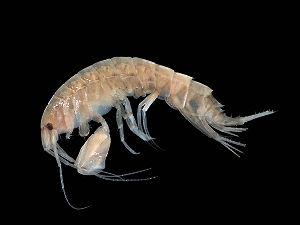
Amphipode benthique. Photo prise avec un appareil Axiocam (Zeiss) monté sur une loupe binoculaire Zeiss Stemi C-2000. Cet amphipode a été collecté en 1997 sur le plateau continental belge.